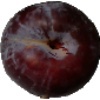
Label: Plum 1